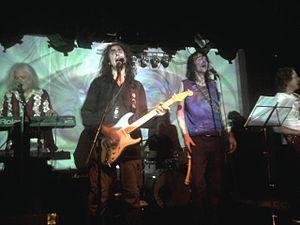
Harvey Bainbridge est un musicien britannique, principalement connu pour avoir été membre du groupe de space rock Hawkwind de 1979 à 1991. Il joue de la basse et des claviers.